List of township-level divisions of Jilin

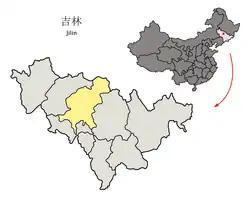
Location of Changchun in the province

The only township is Shuangyingzi Hui Ethnic Township